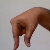
The image shows a hand gesture representing the letter 'Q' in Indian Sign Language.